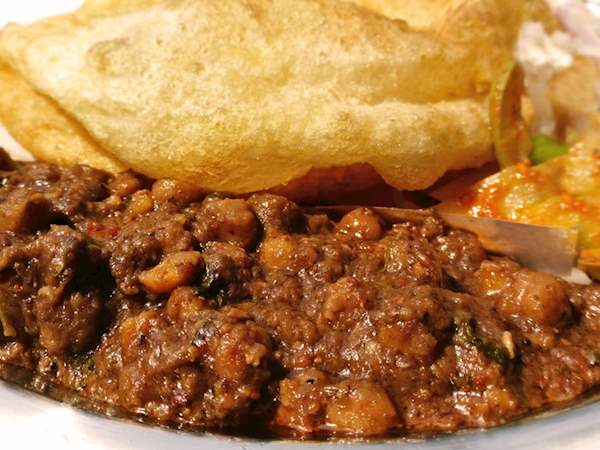
Dish: chole_bhature